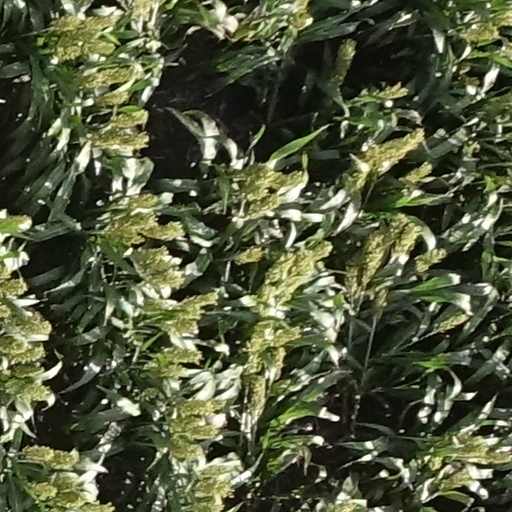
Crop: sorghum